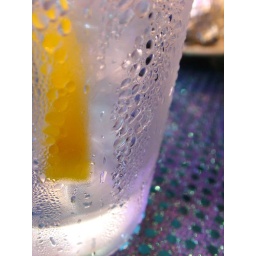
My cup of water at the Caspian Grill in Tumon, Guam.